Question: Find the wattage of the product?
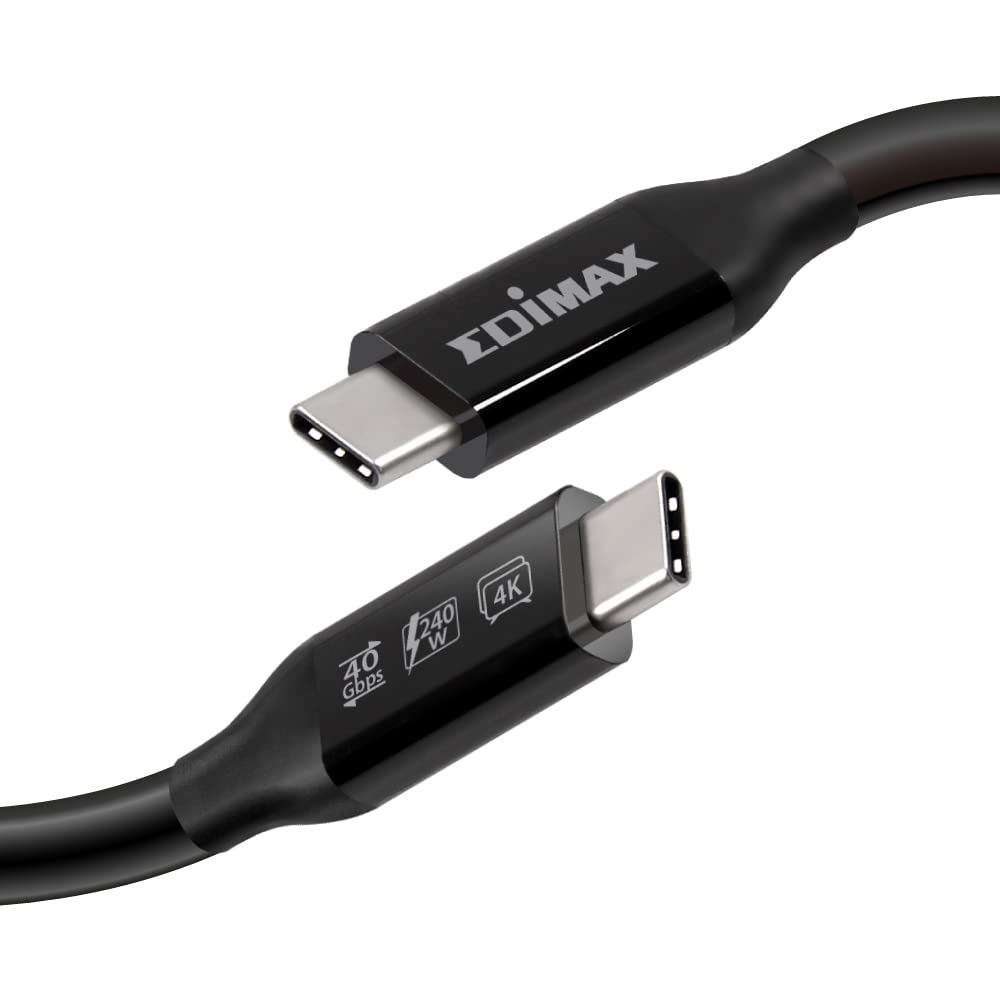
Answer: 240.0 watt